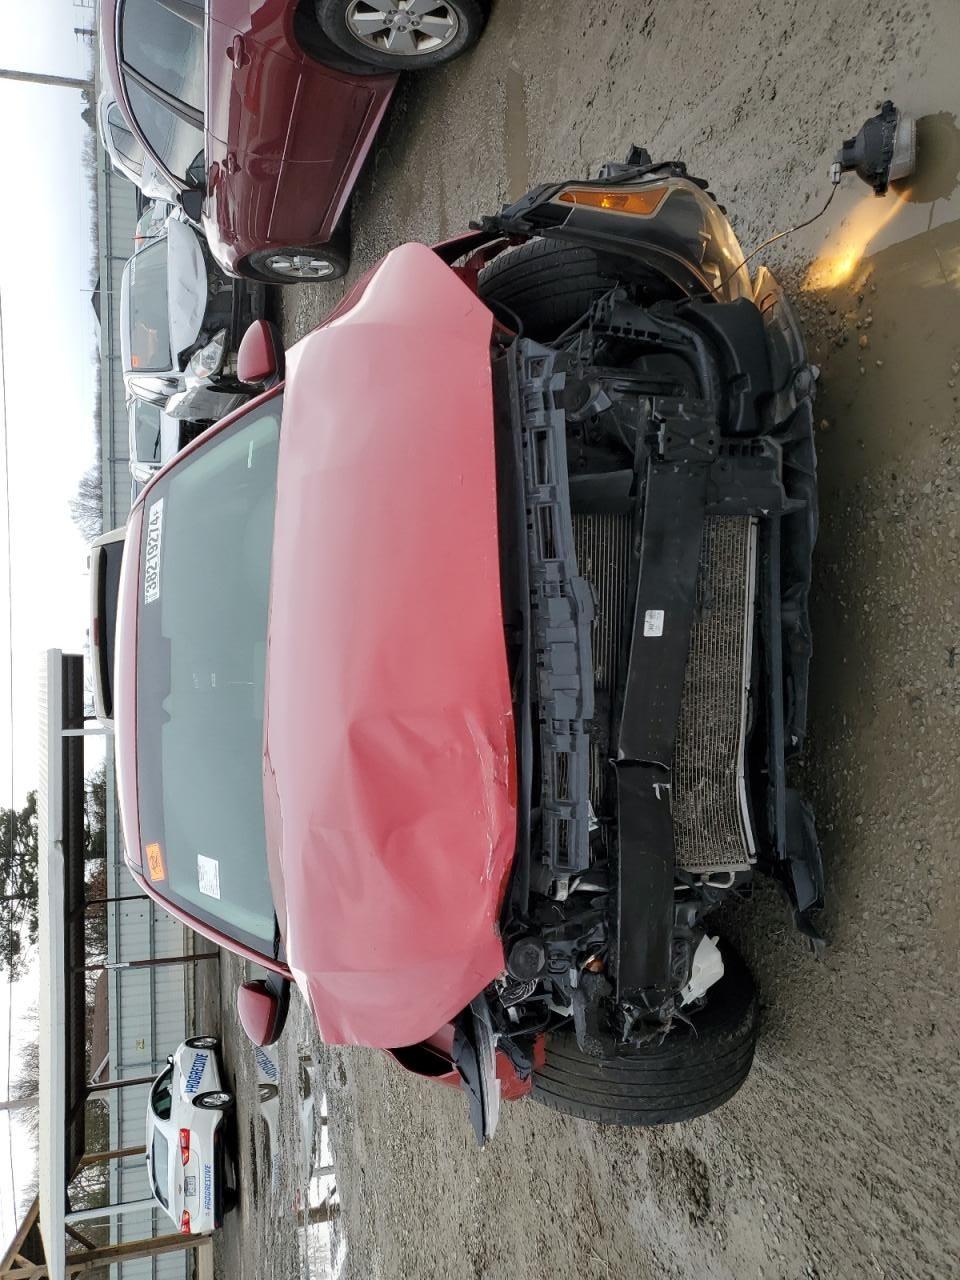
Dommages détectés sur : plaque d'immatriculation avant, pare-choc avant, feu avant droit, feu avant gauche, capot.
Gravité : majeur